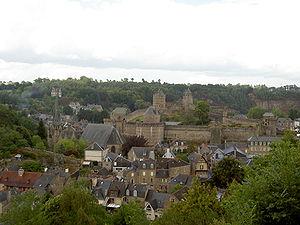
Fougères - Bretagne, France
La bataille de Fougères est un combat survenant le 3 novembre 1793, pendant la virée de Galerne, lors de la guerre de Vendée, entre les Vendéens de l'Armée catholique et royale et l'armée républicaine.
Aimé Casimir Marie Picquet du Boisguy, né le 15 mars 1776 à Fougères, et mort le 25 octobre 1839 à Paris, est un militaire français et un général chouan pendant la Révolution française.